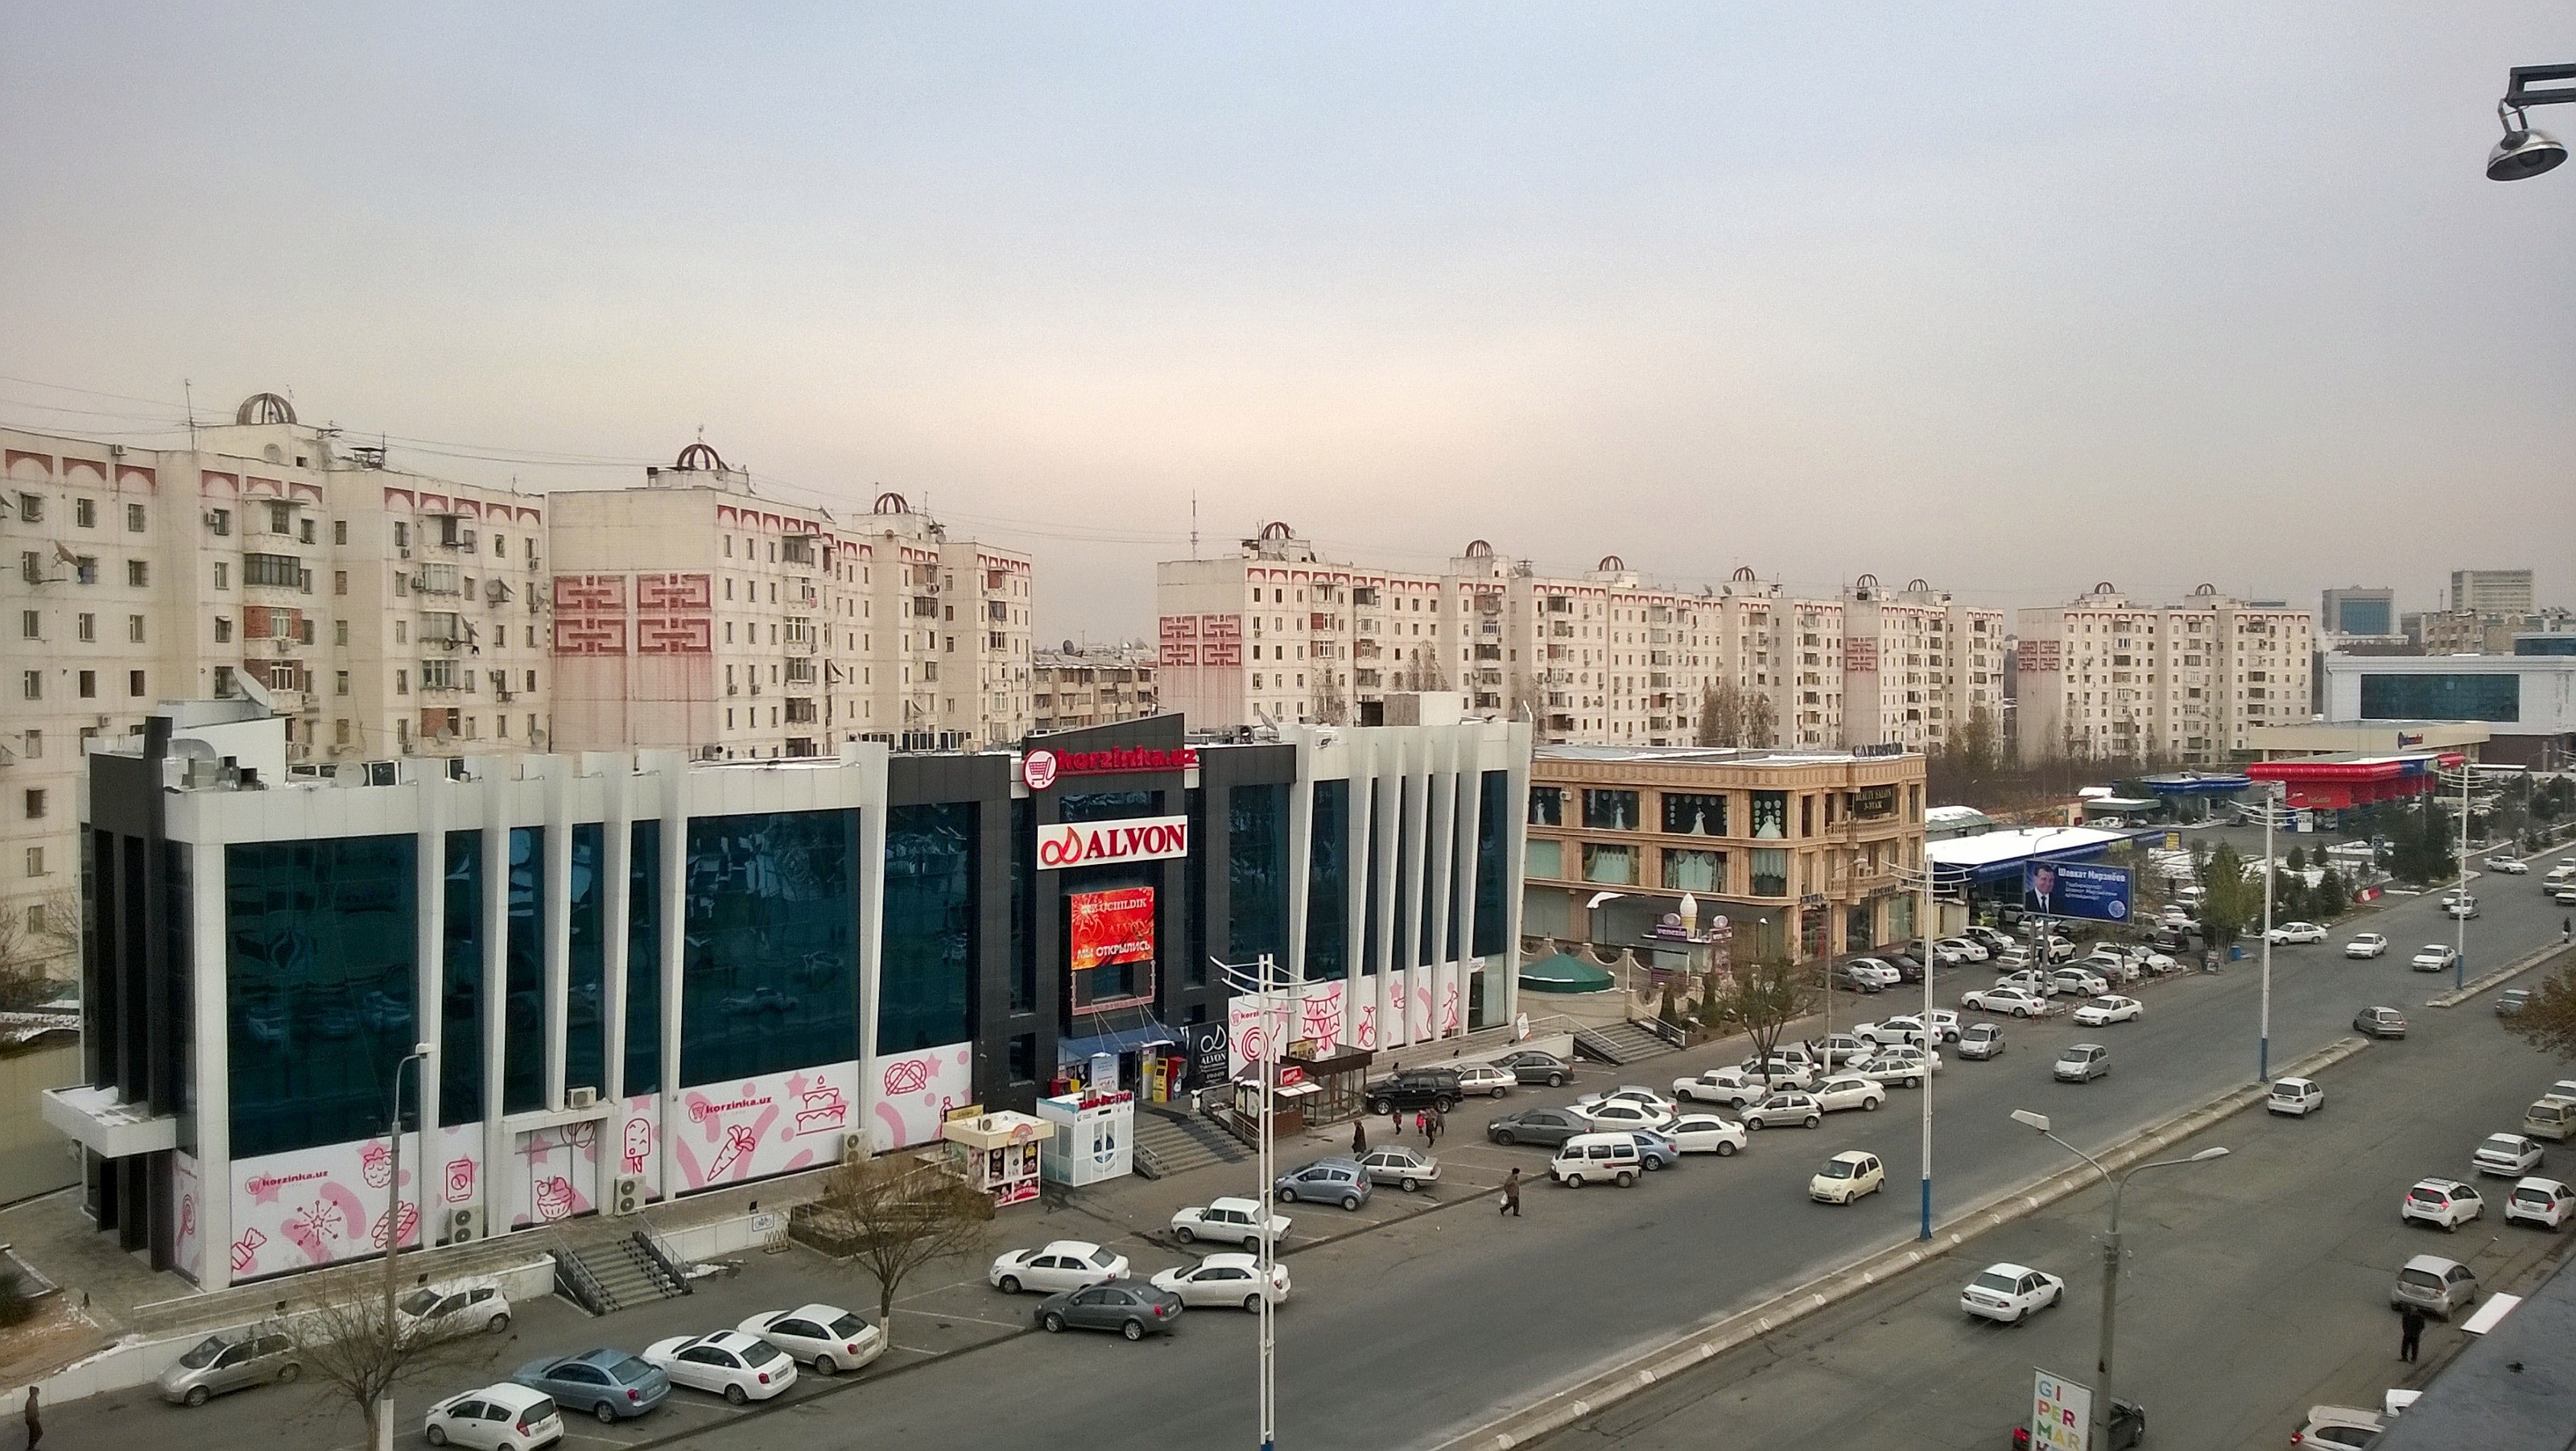
road, traffic, street, city, advertising, cityscape, downtown, transport, public transport, infrastructure, metropolis, neighbourhood, urban area, residential area, human settlement, metropolitan area